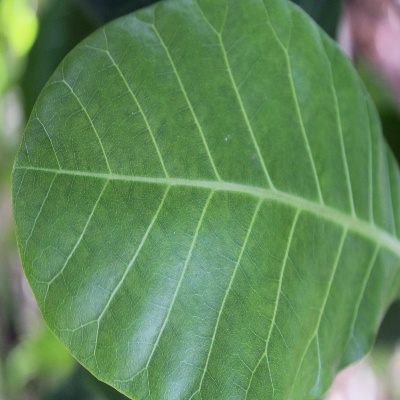
Crop: Cashew
Condition: healthy